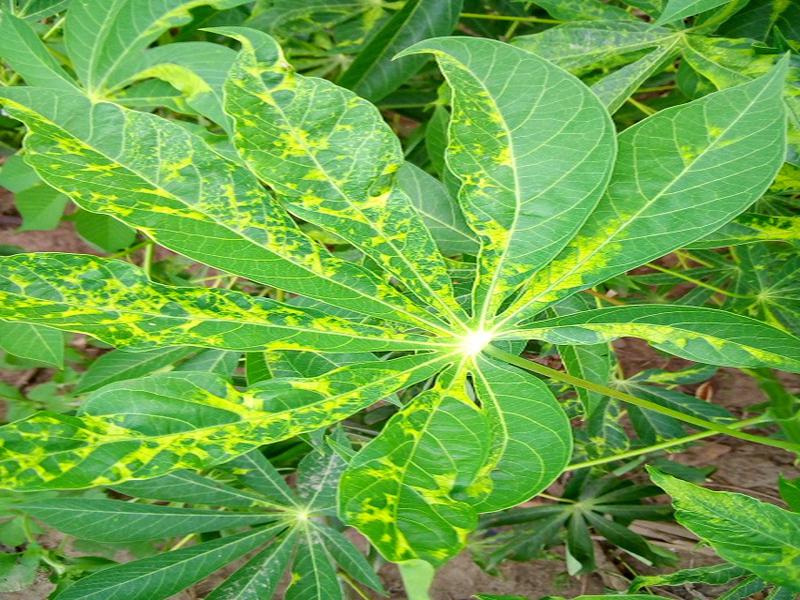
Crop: cassava
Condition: mosaic_disease